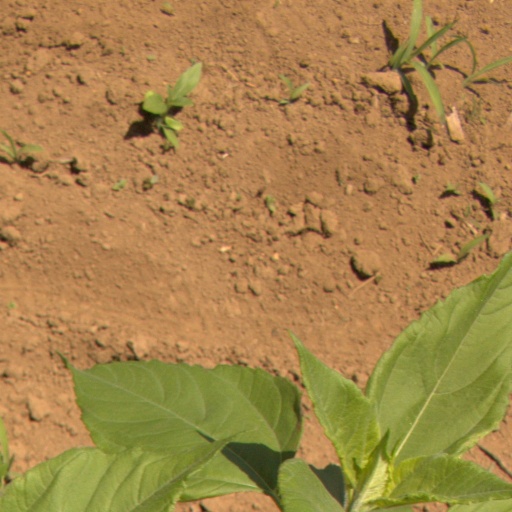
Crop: Jerusalem artichoke